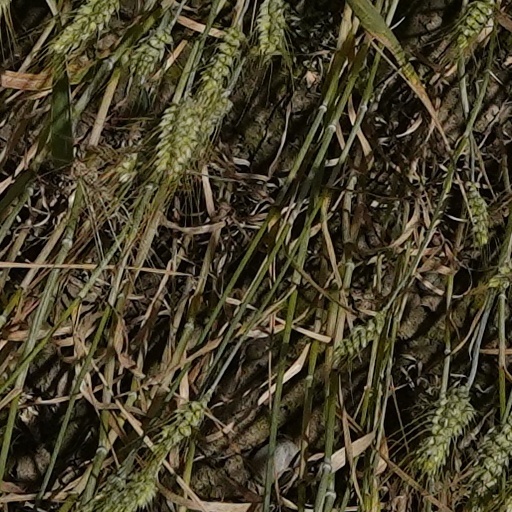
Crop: wheat